Carolina Férez

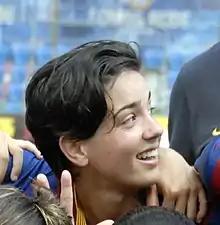
Férez with Barcelona in 2011

Carolina Férez Méndez (born 26 June 1991), commonly known as Carol, is a Spanish footballer who plays as a forward for Real Betis. She previously played for Espanyol and Barcelona.